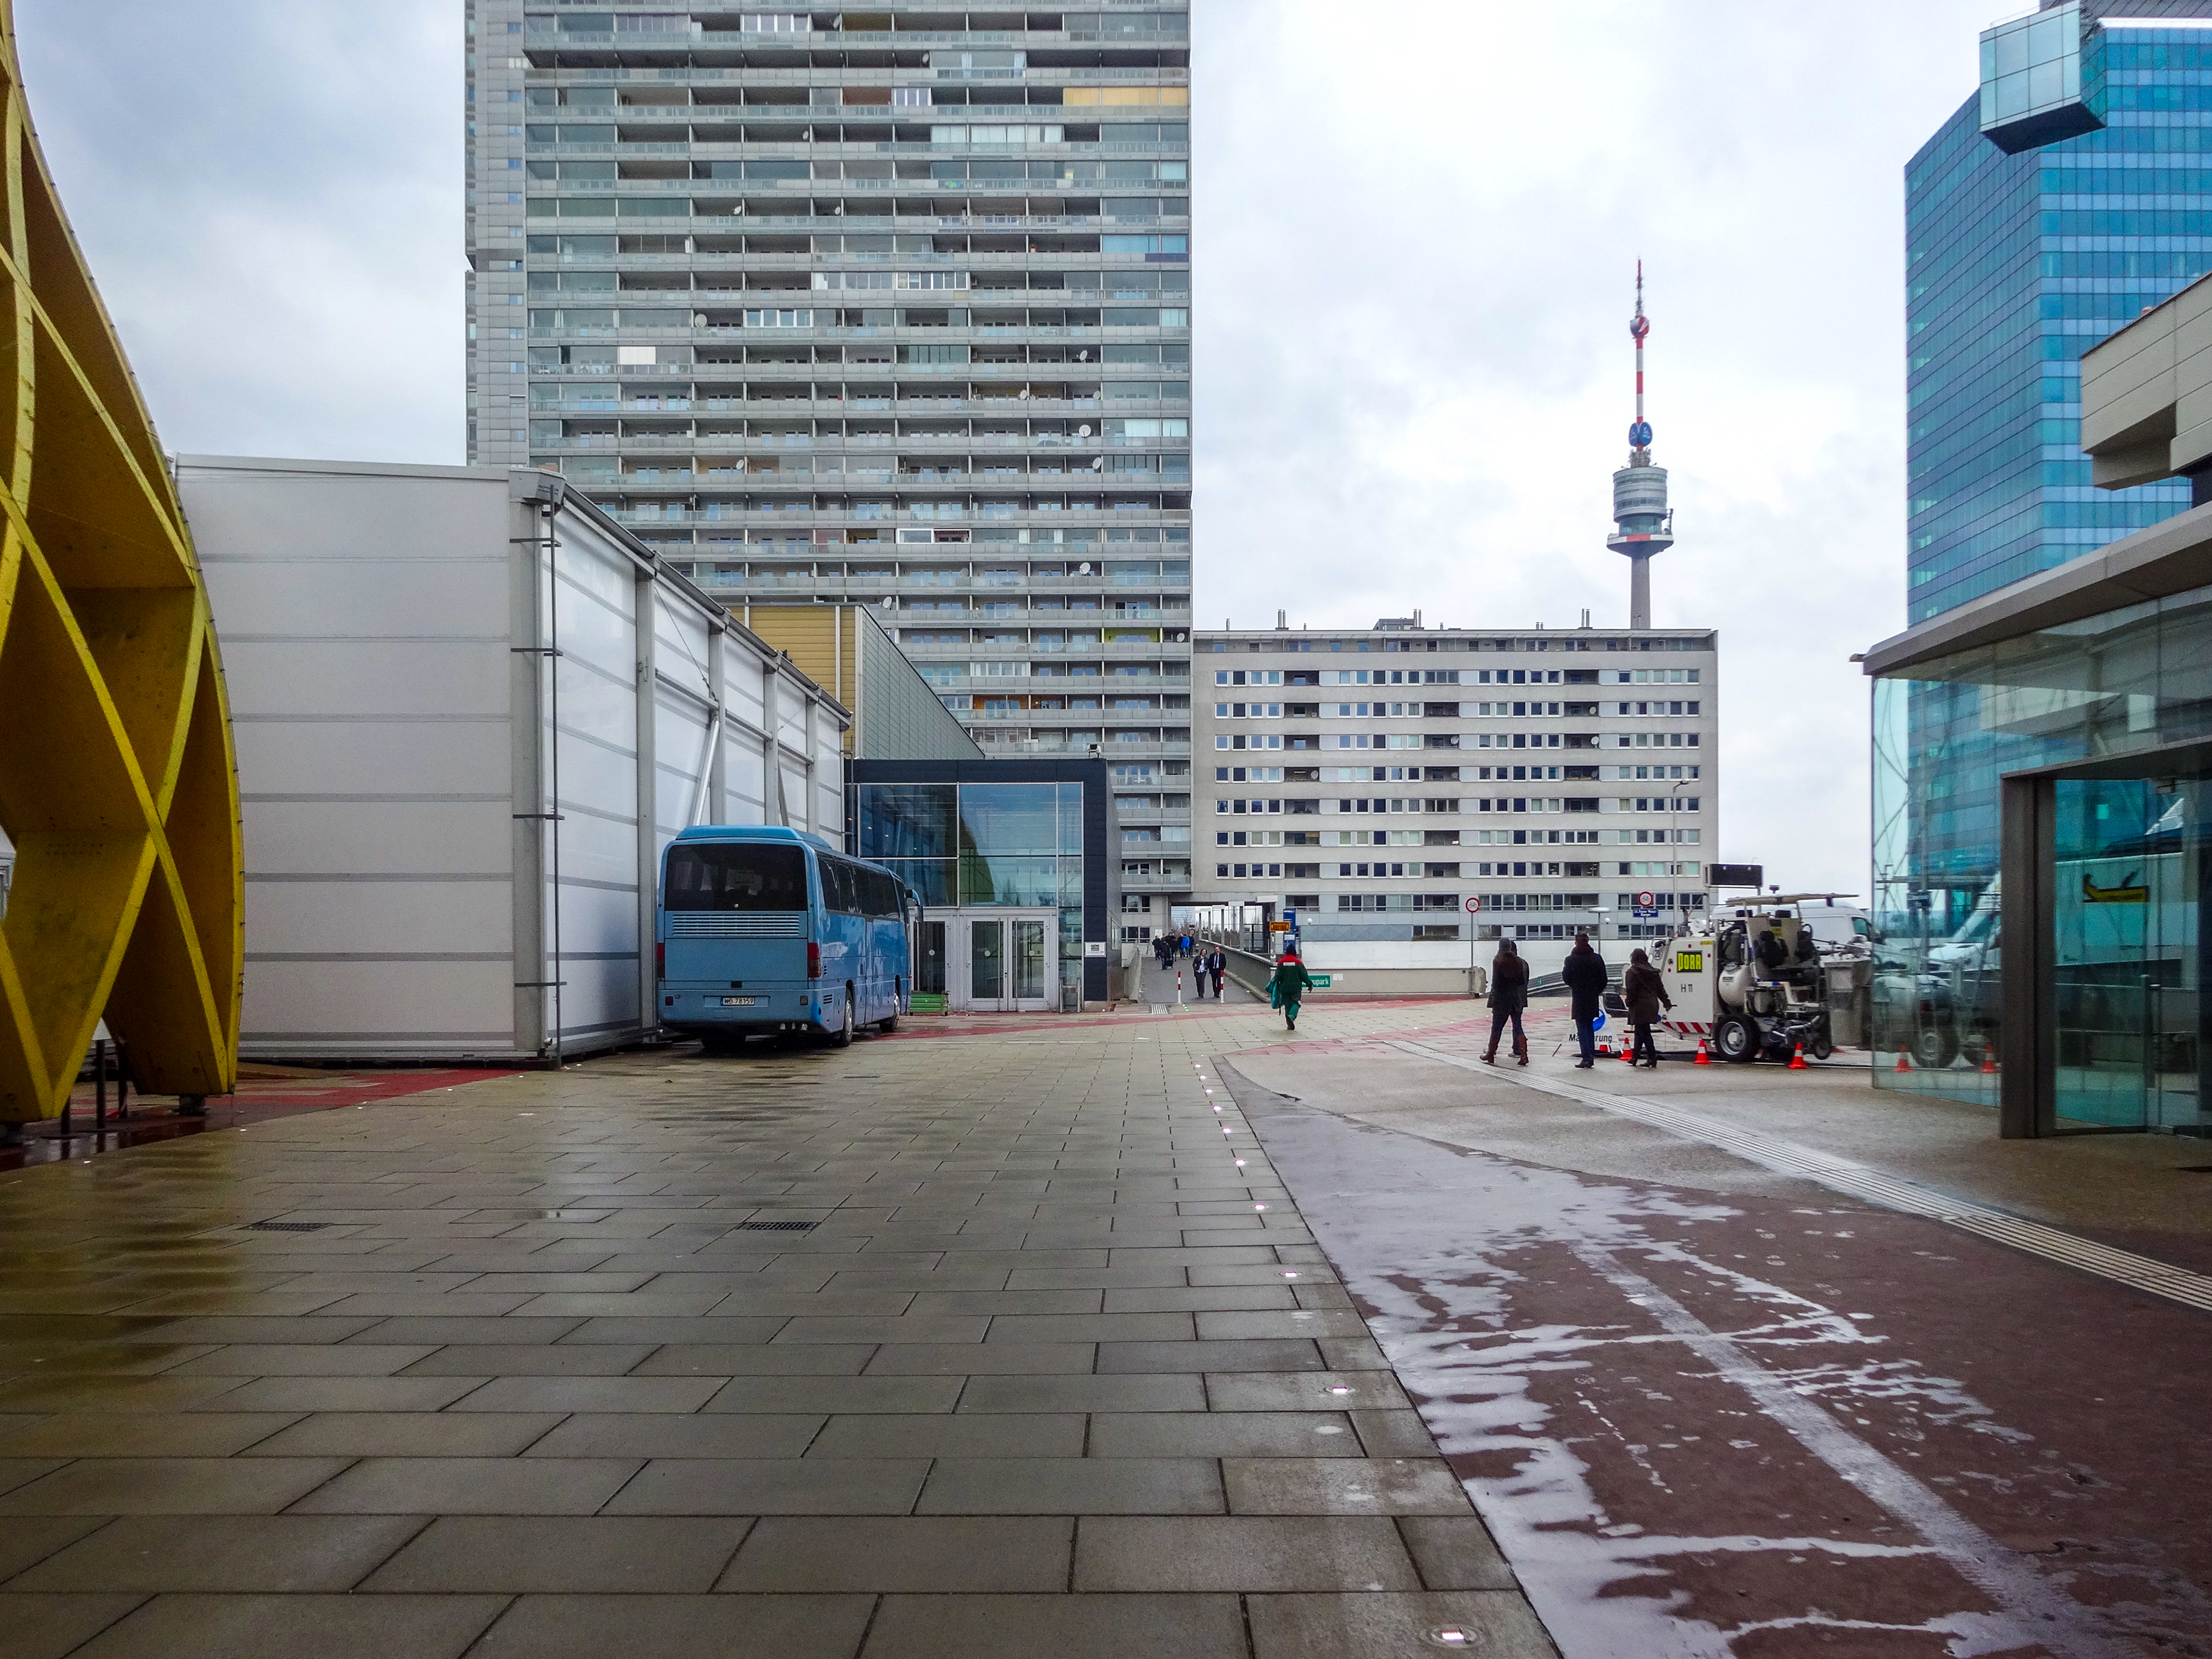
vienna, austria, donauturm, danube tower, tower, city, street, architecture, building, houses, internationales zentrum wien, vienna international centre, urban, business, construction, facade, skyscraper, modern, structure, perspective, buildings, tower block, urban area, public space, metropolitan area, metropolis, commercial building, bus, sidewalk, commercial vehicle, tour bus service, downtown, mixed use, urban design, cityscape, pedestrian, headquarters, public transport, public utility, condominium, transport hub